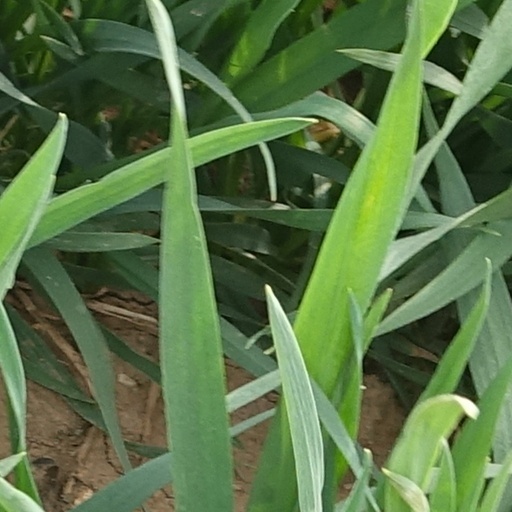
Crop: wheat